Grunnavík

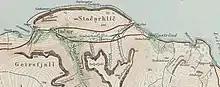

Grunnavík is a bay ("vík") at the mouth of Jökulfirðir, in Westfjords, Iceland, located some 12 km to the ENE of Bolungarvík. Grunnavík was permanently inhabited up to 1962, but is today only occupied seasonally, as a summer resort.